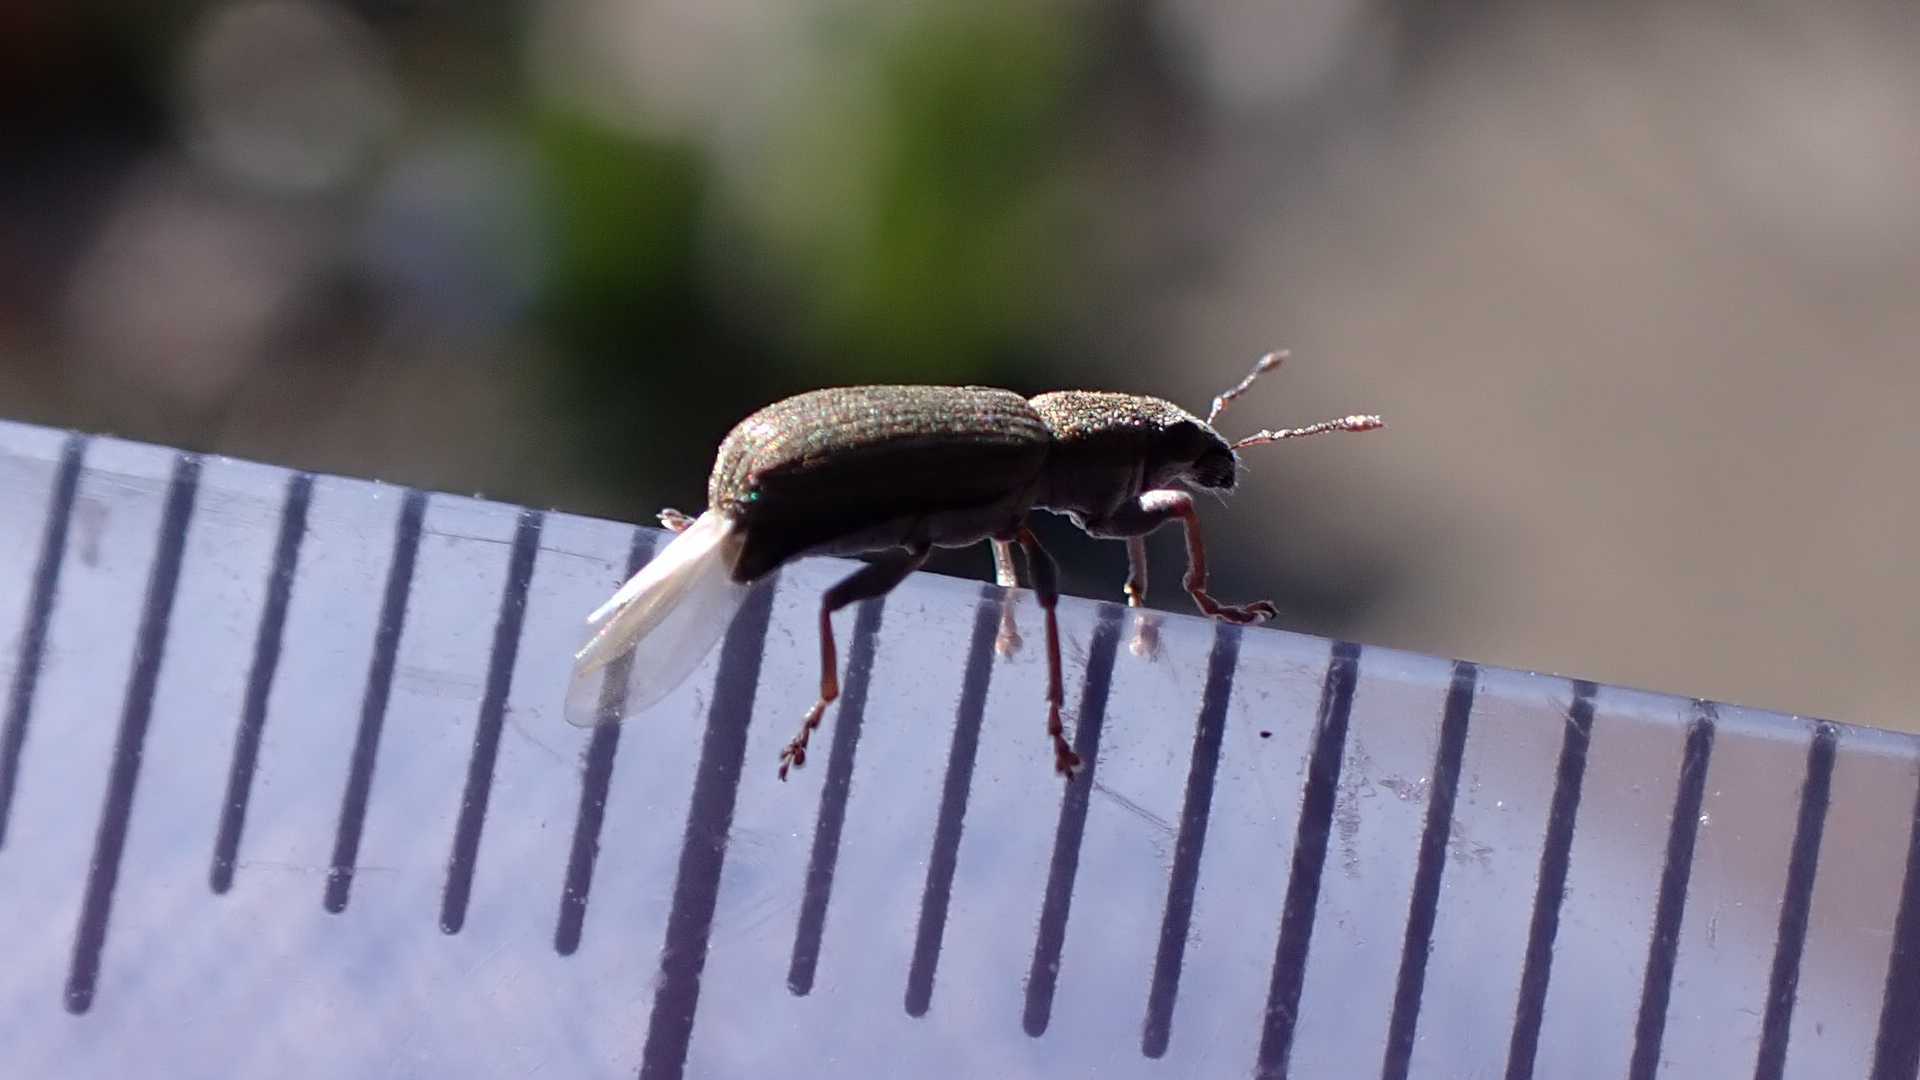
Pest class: pea_leaf_weevil